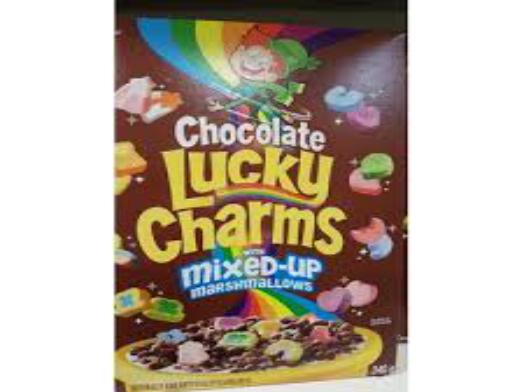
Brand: Chocolate Lucky Charms
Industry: Food